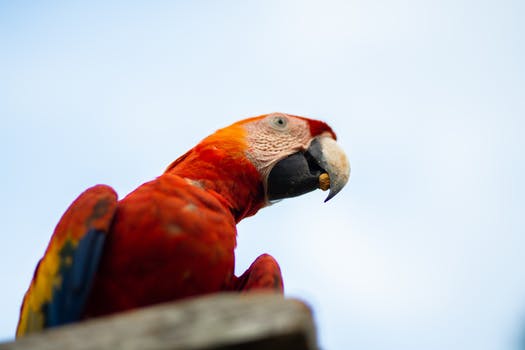
Label: No Watermark